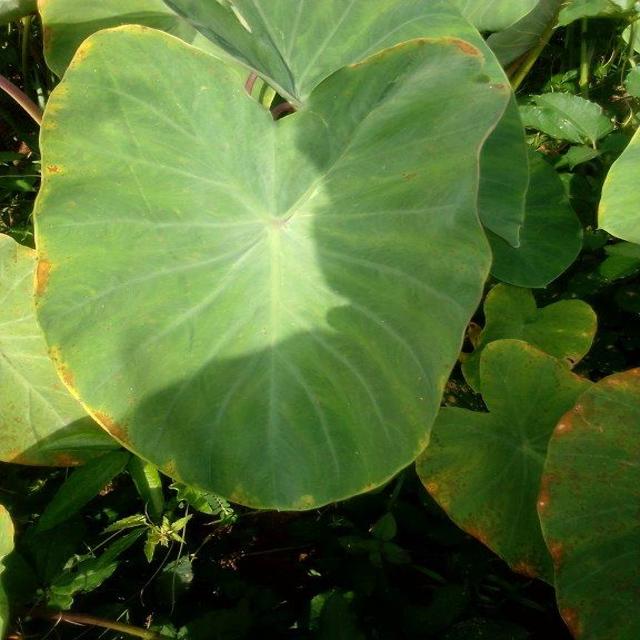
Label: Early_Blight